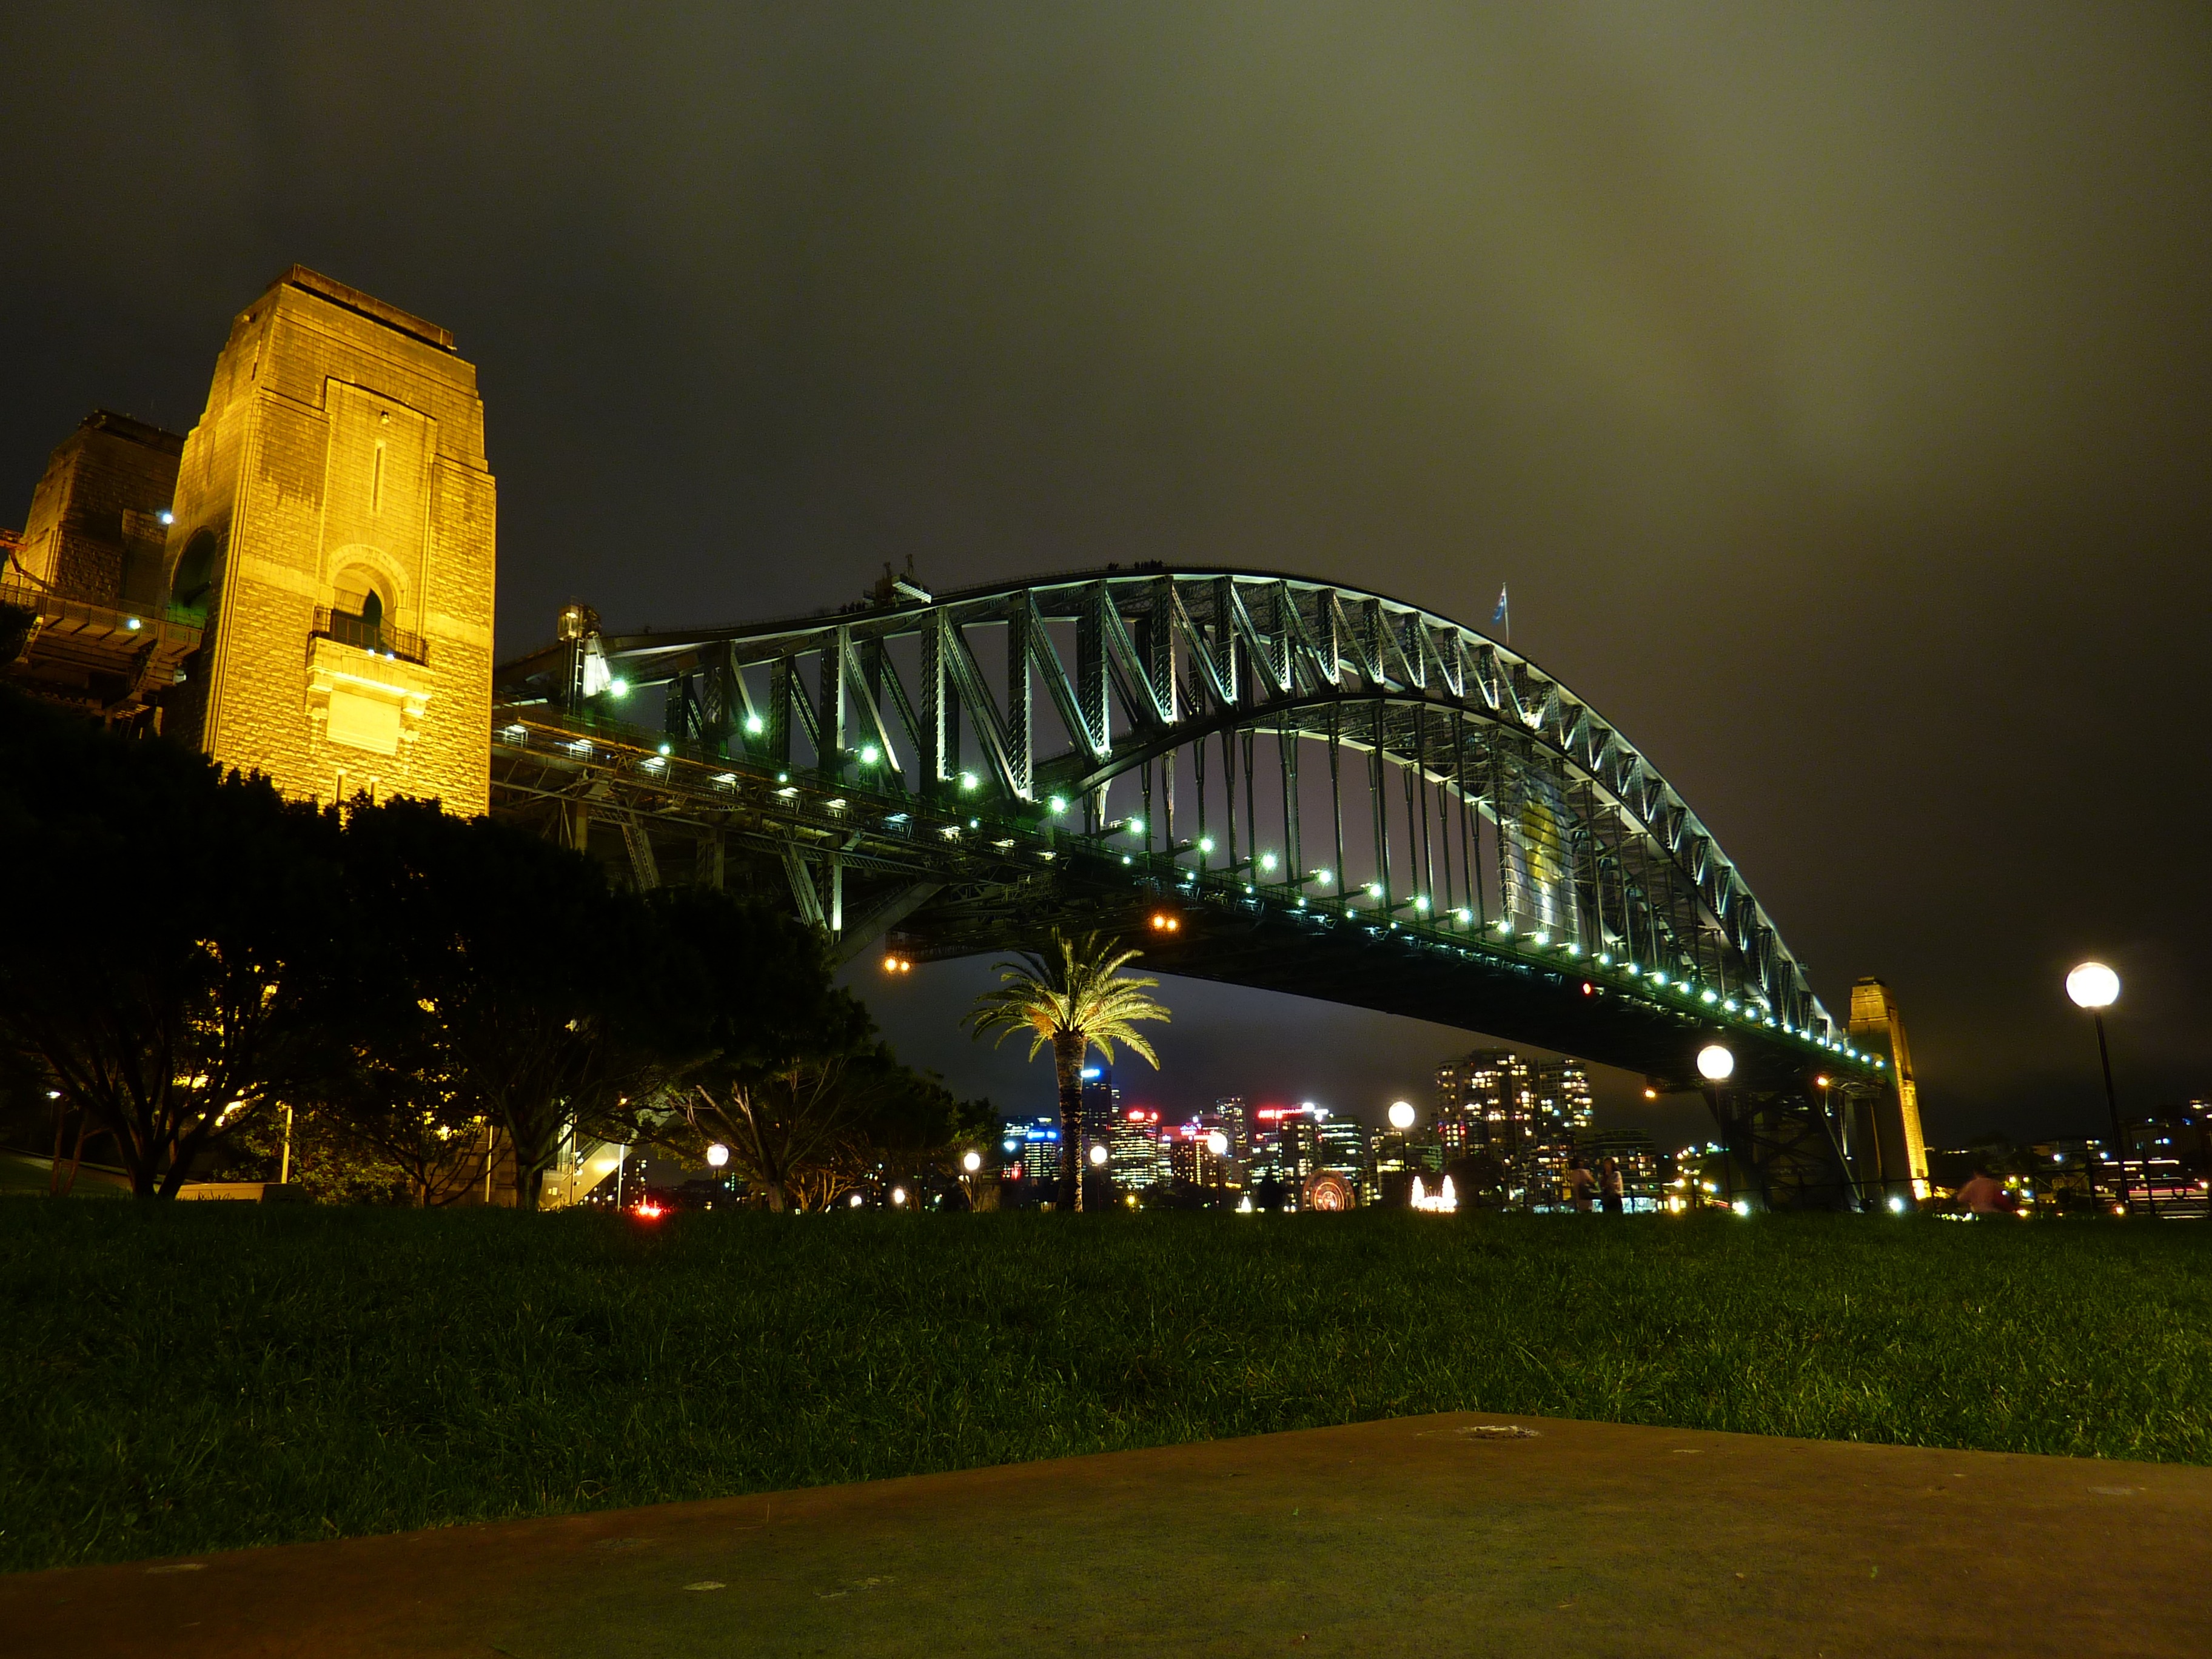
light, bridge, skyline, night, city, cityscape, dusk, evening, sydney, landmark, stadium, harbour bridge, atmosphere of earth